Mokre, Grudziądz County

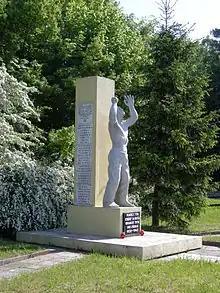
Memorial to local Poles murdered by the Germans during World War II

During the German occupation (World War II), in 1939, farmers from Mokre were murdered by the German "SS" and "Selbstschutz" in the large massacre of Poles committed in nearby Białochowo as part of the "Intelligenzaktion".